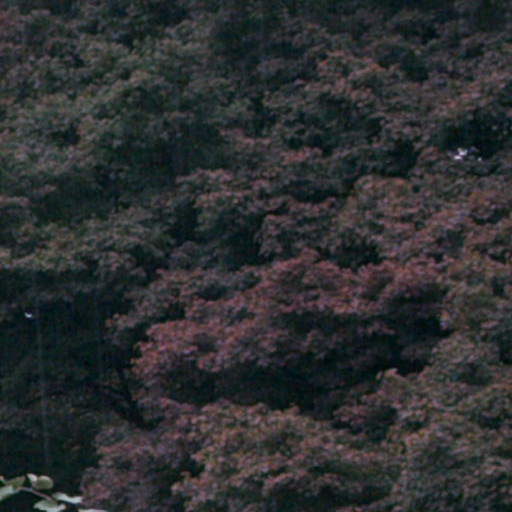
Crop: cassava